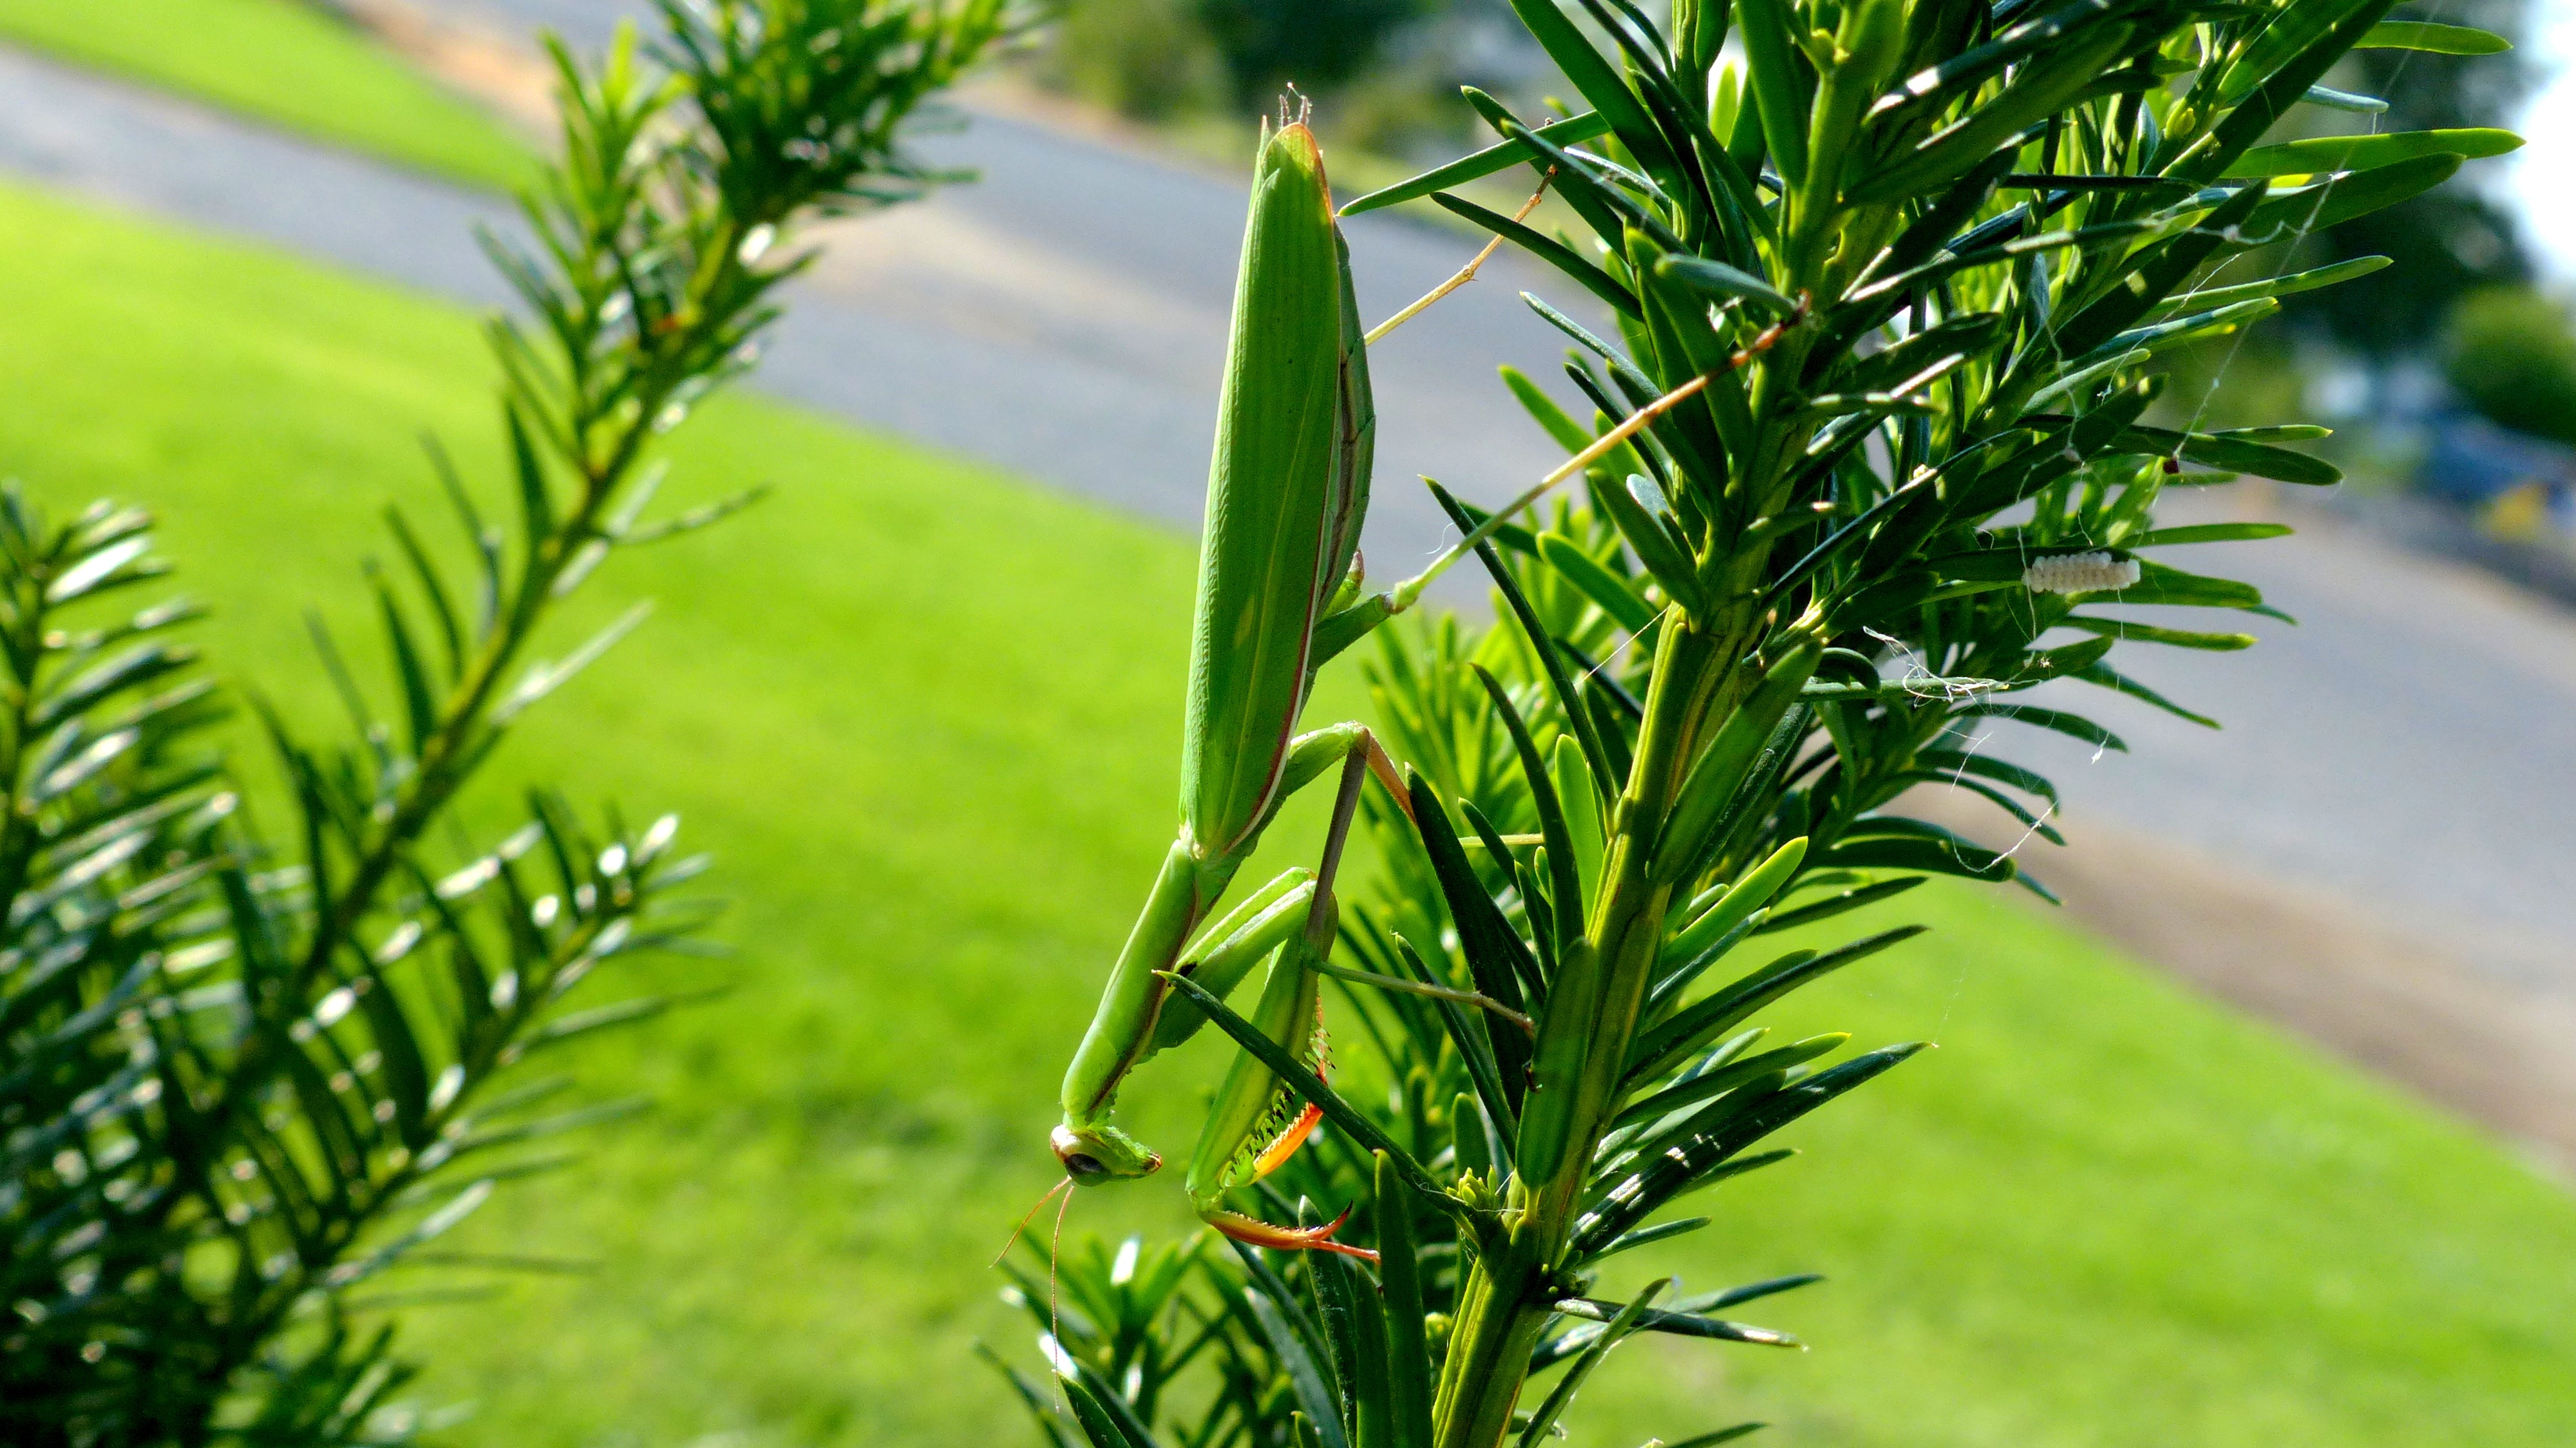
tree, grass, branch, plant, lawn, leaf, flower, animal, summer, wild, green, crop, color, praying mantis, insect, evergreen, botany, flora, vegetation, shrub, plantation, grass family, woody plant, land plant, arecales, palm family